Grand Guignol

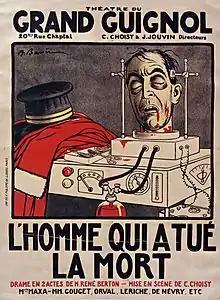

The Théâtre du Grand-Guignol was a theater in the Pigalle district of Paris (7, cité Chaptal). From its opening in 1897 until its closing in 1962, it specialized in horror shows. Its name is often used as a general term for graphic, amoral horror entertainment, a genre popular from Elizabethan and Jacobean theater (for instance Shakespeare's "Titus Andronicus", and Webster's "The Duchess of Malfi" and "The White Devil"), to today's splatter films.